Forty Fort

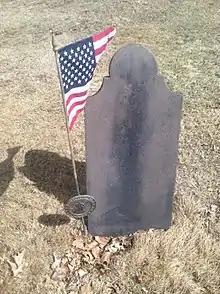
A Revolutionary War grave from Forty Fort Cemetery.

Forty Fort was a stronghold built by settlers from Connecticut, on the Susquehanna River in what is now Luzerne County, Pennsylvania. Before the American Revolutionary War, both Connecticut and Pennsylvania claimed this territory, as Connecticut's colonial charter extended its land claims far to the west. These competing claims triggered the Pennamite-Yankee Wars but were resolved after the Revolutionary War when the federal government awarded the contested territory to Pennsylvania.